The Chamanas

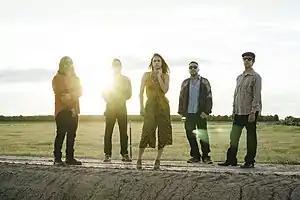
The Chamanas by Diego Lucero

The band was started by Manuel Calderon and Hector "Mije" Carreon. Paulina Reza, and Alejandro Bustillos later joined the band. The group's music has Central and South American influences. The band's name combines English and Spanish terms, and refers to Shamanism.